Chichil Point

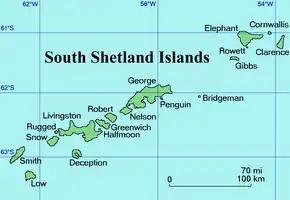
Location of Clarence Island in the South Shetland Islands

Chichil Point (‘Nos Chichil’ \'nos 'chi-chil\) is the rocky point on the southwest coast of Clarence Island in the South Shetland Islands, Antarctica, forming the west extremity of the island.